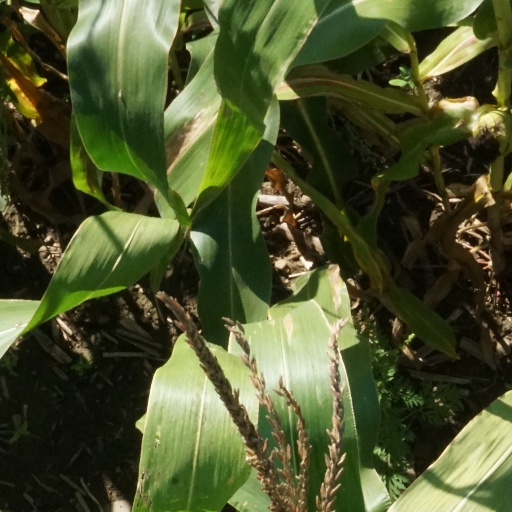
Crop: maize; corn